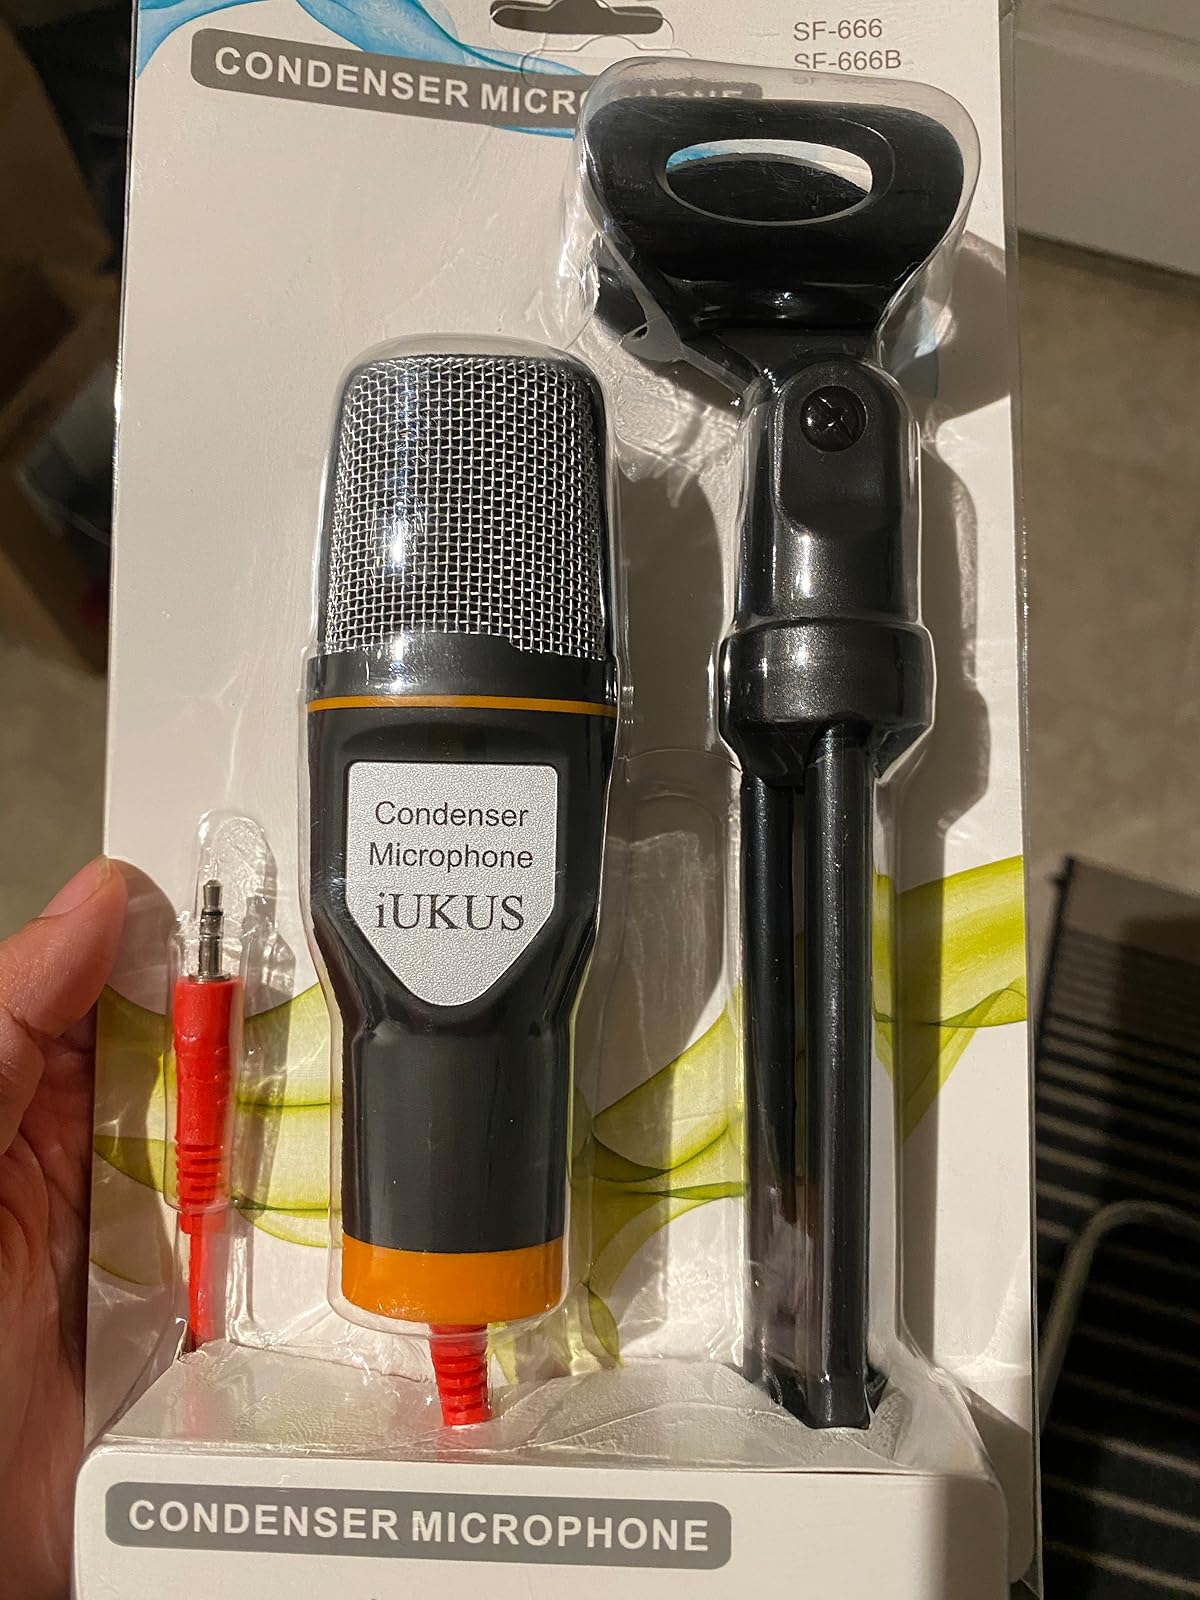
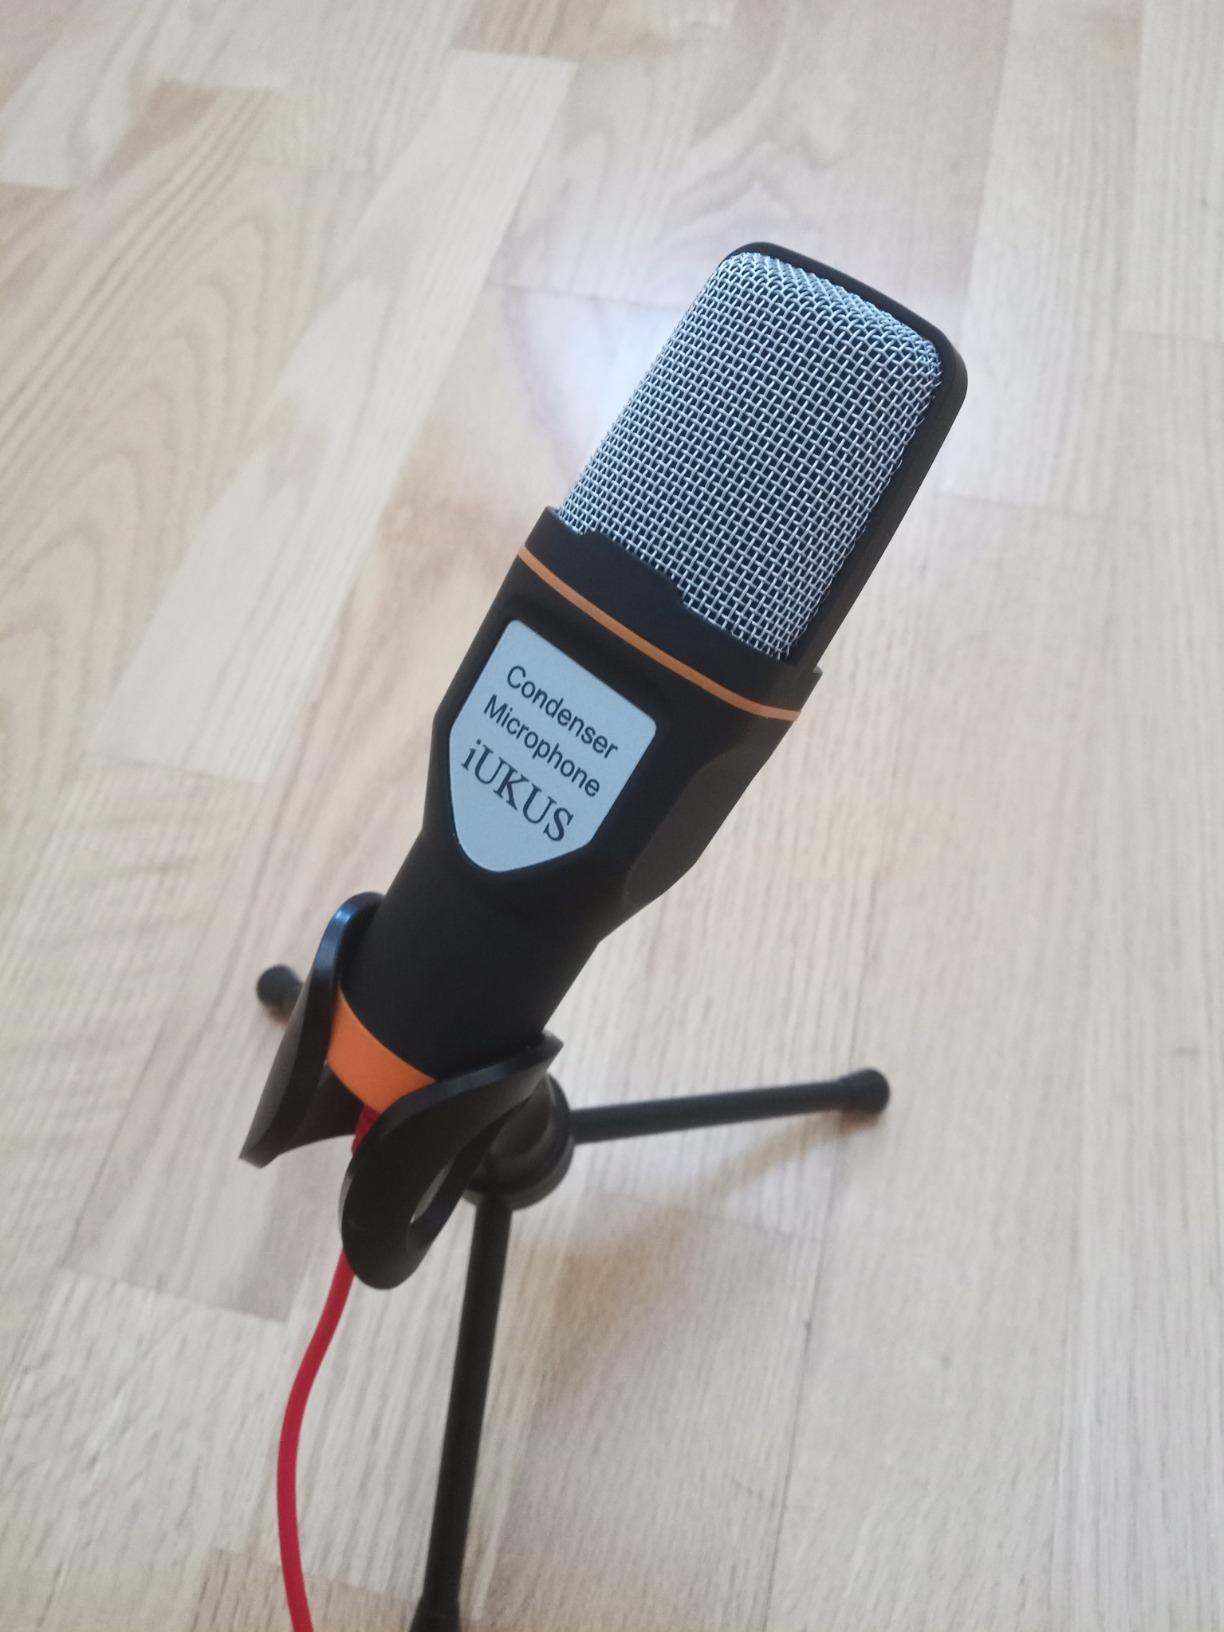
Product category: microphone
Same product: yes